Tornado outbreak sequence of March 18–24, 2012

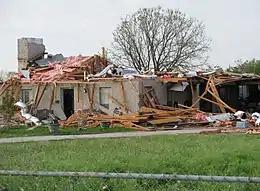
EF2 damage to a home near LaCoste, Texas.

The Tornado outbreak sequence of March 18–24, 2012 was a long lasting tornado outbreak that occurred due to a slow moving, but powerful trough and cutoff low. The outbreak began in the Great Plains, where, over a two-day period, several tornadoes touched down, some of which were significant. The North Platte area was damaged by an EF3 that was produced by a supercell that spawned many tornadoes throughout its lifespan. The tornadic activity then shifted the Southern United States over subsequent days, particularly in Louisiana and Mississippi. These states were struck by a series of tornadoes for 3 days, most of which were relatively weak on the Enhanced Fujita Scale. However, a few reached EF2 intensity and caused considerable damage. Tornado activity continued across the Ohio Valley on the 23rd, with one confirmed fatality in southern Illinois.